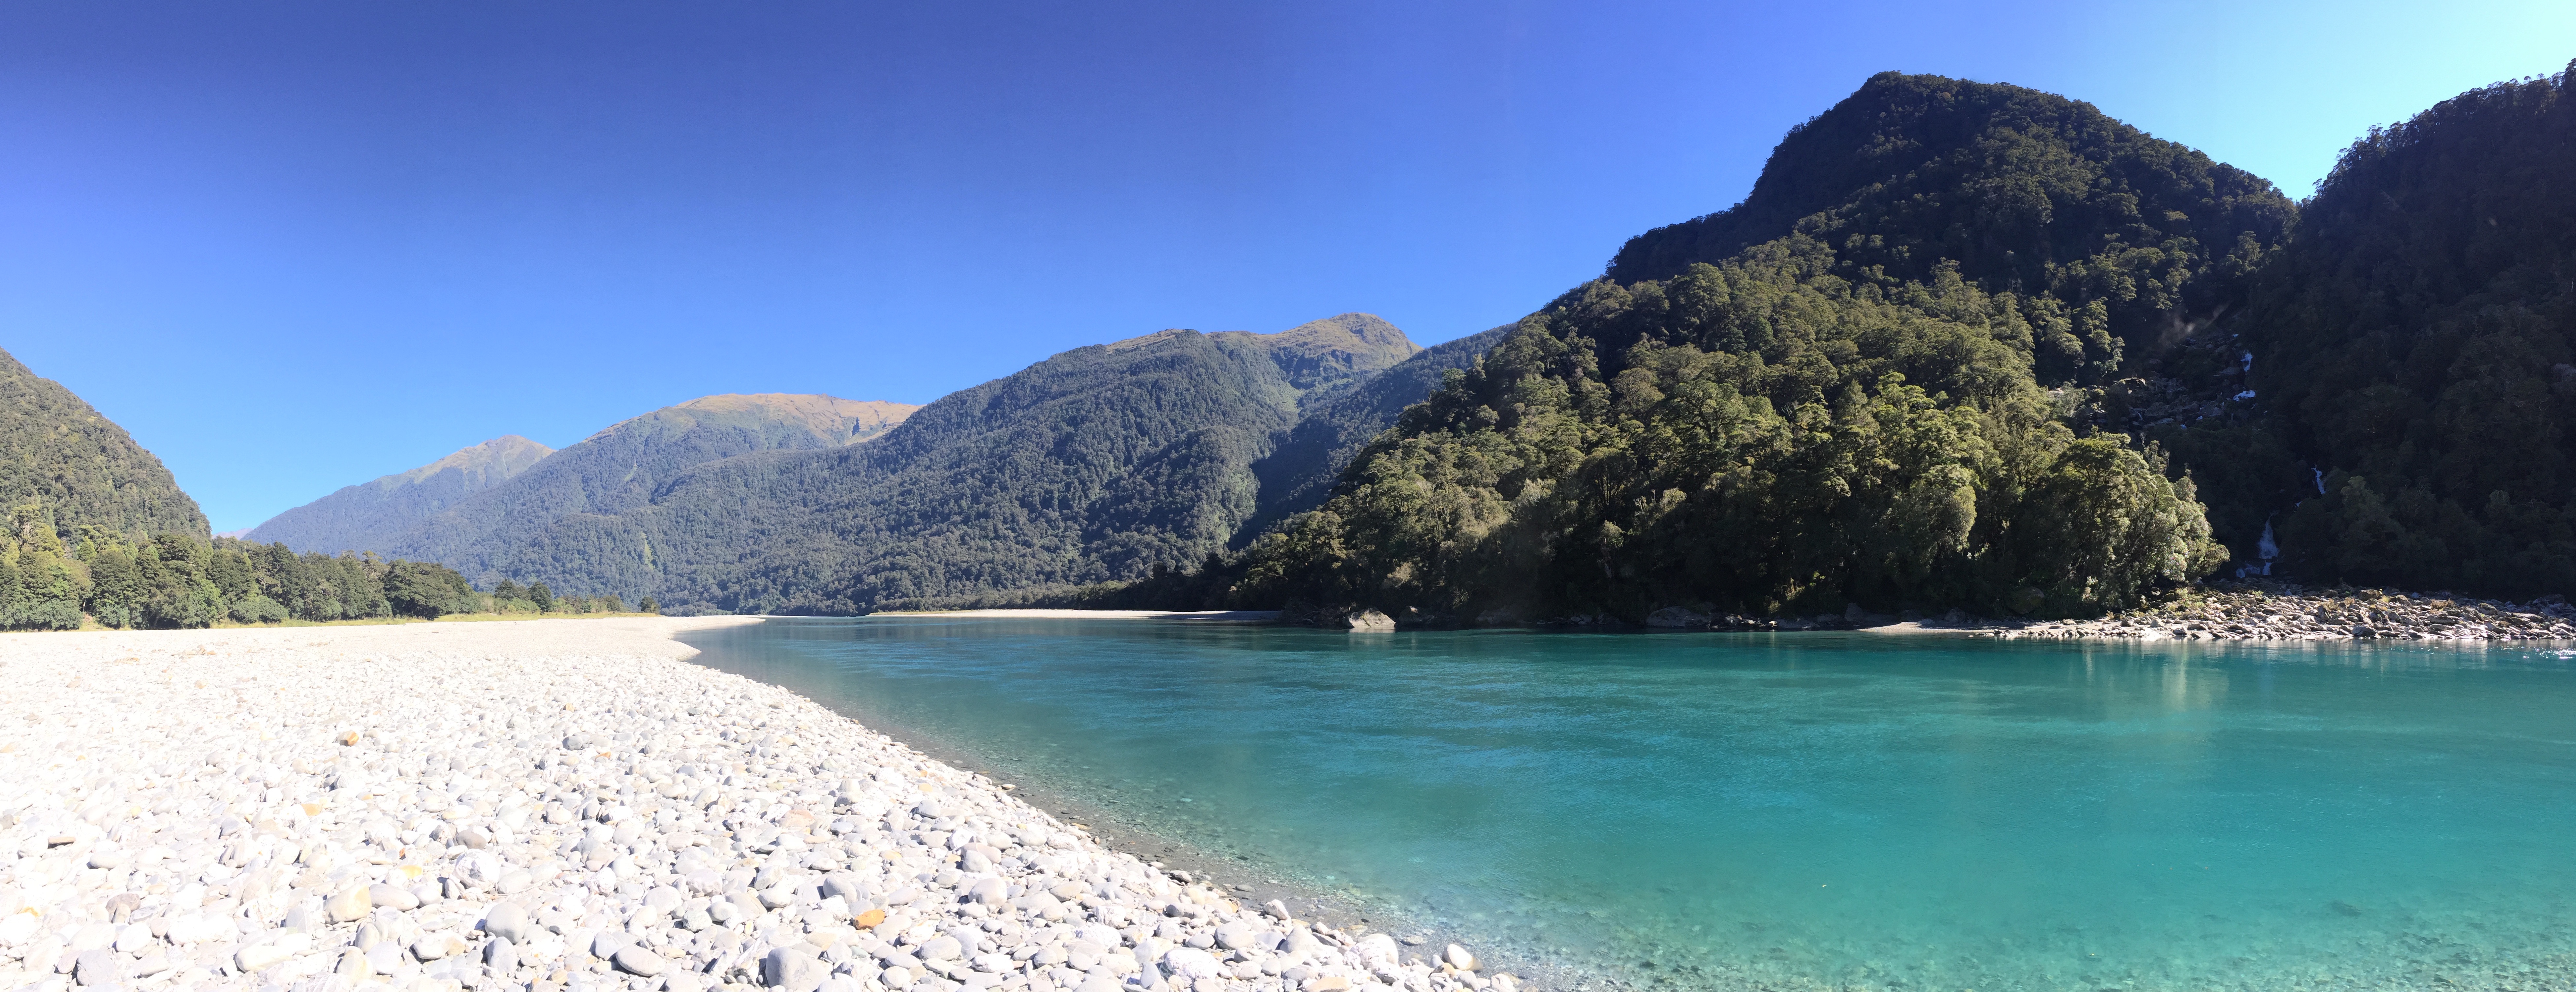
coast, lake, mountain range, bay, fjord, loch, landform, geographical feature